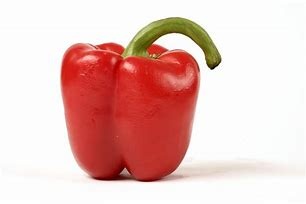
Label: capsicum